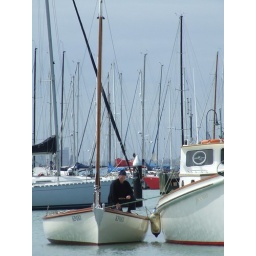
My Bro's couta boat in the water =]